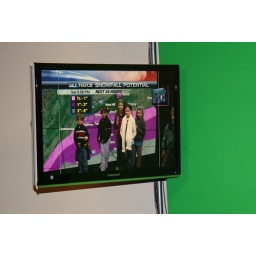
My kids had so much fun playing in front of the green wall and watching themselves on TV